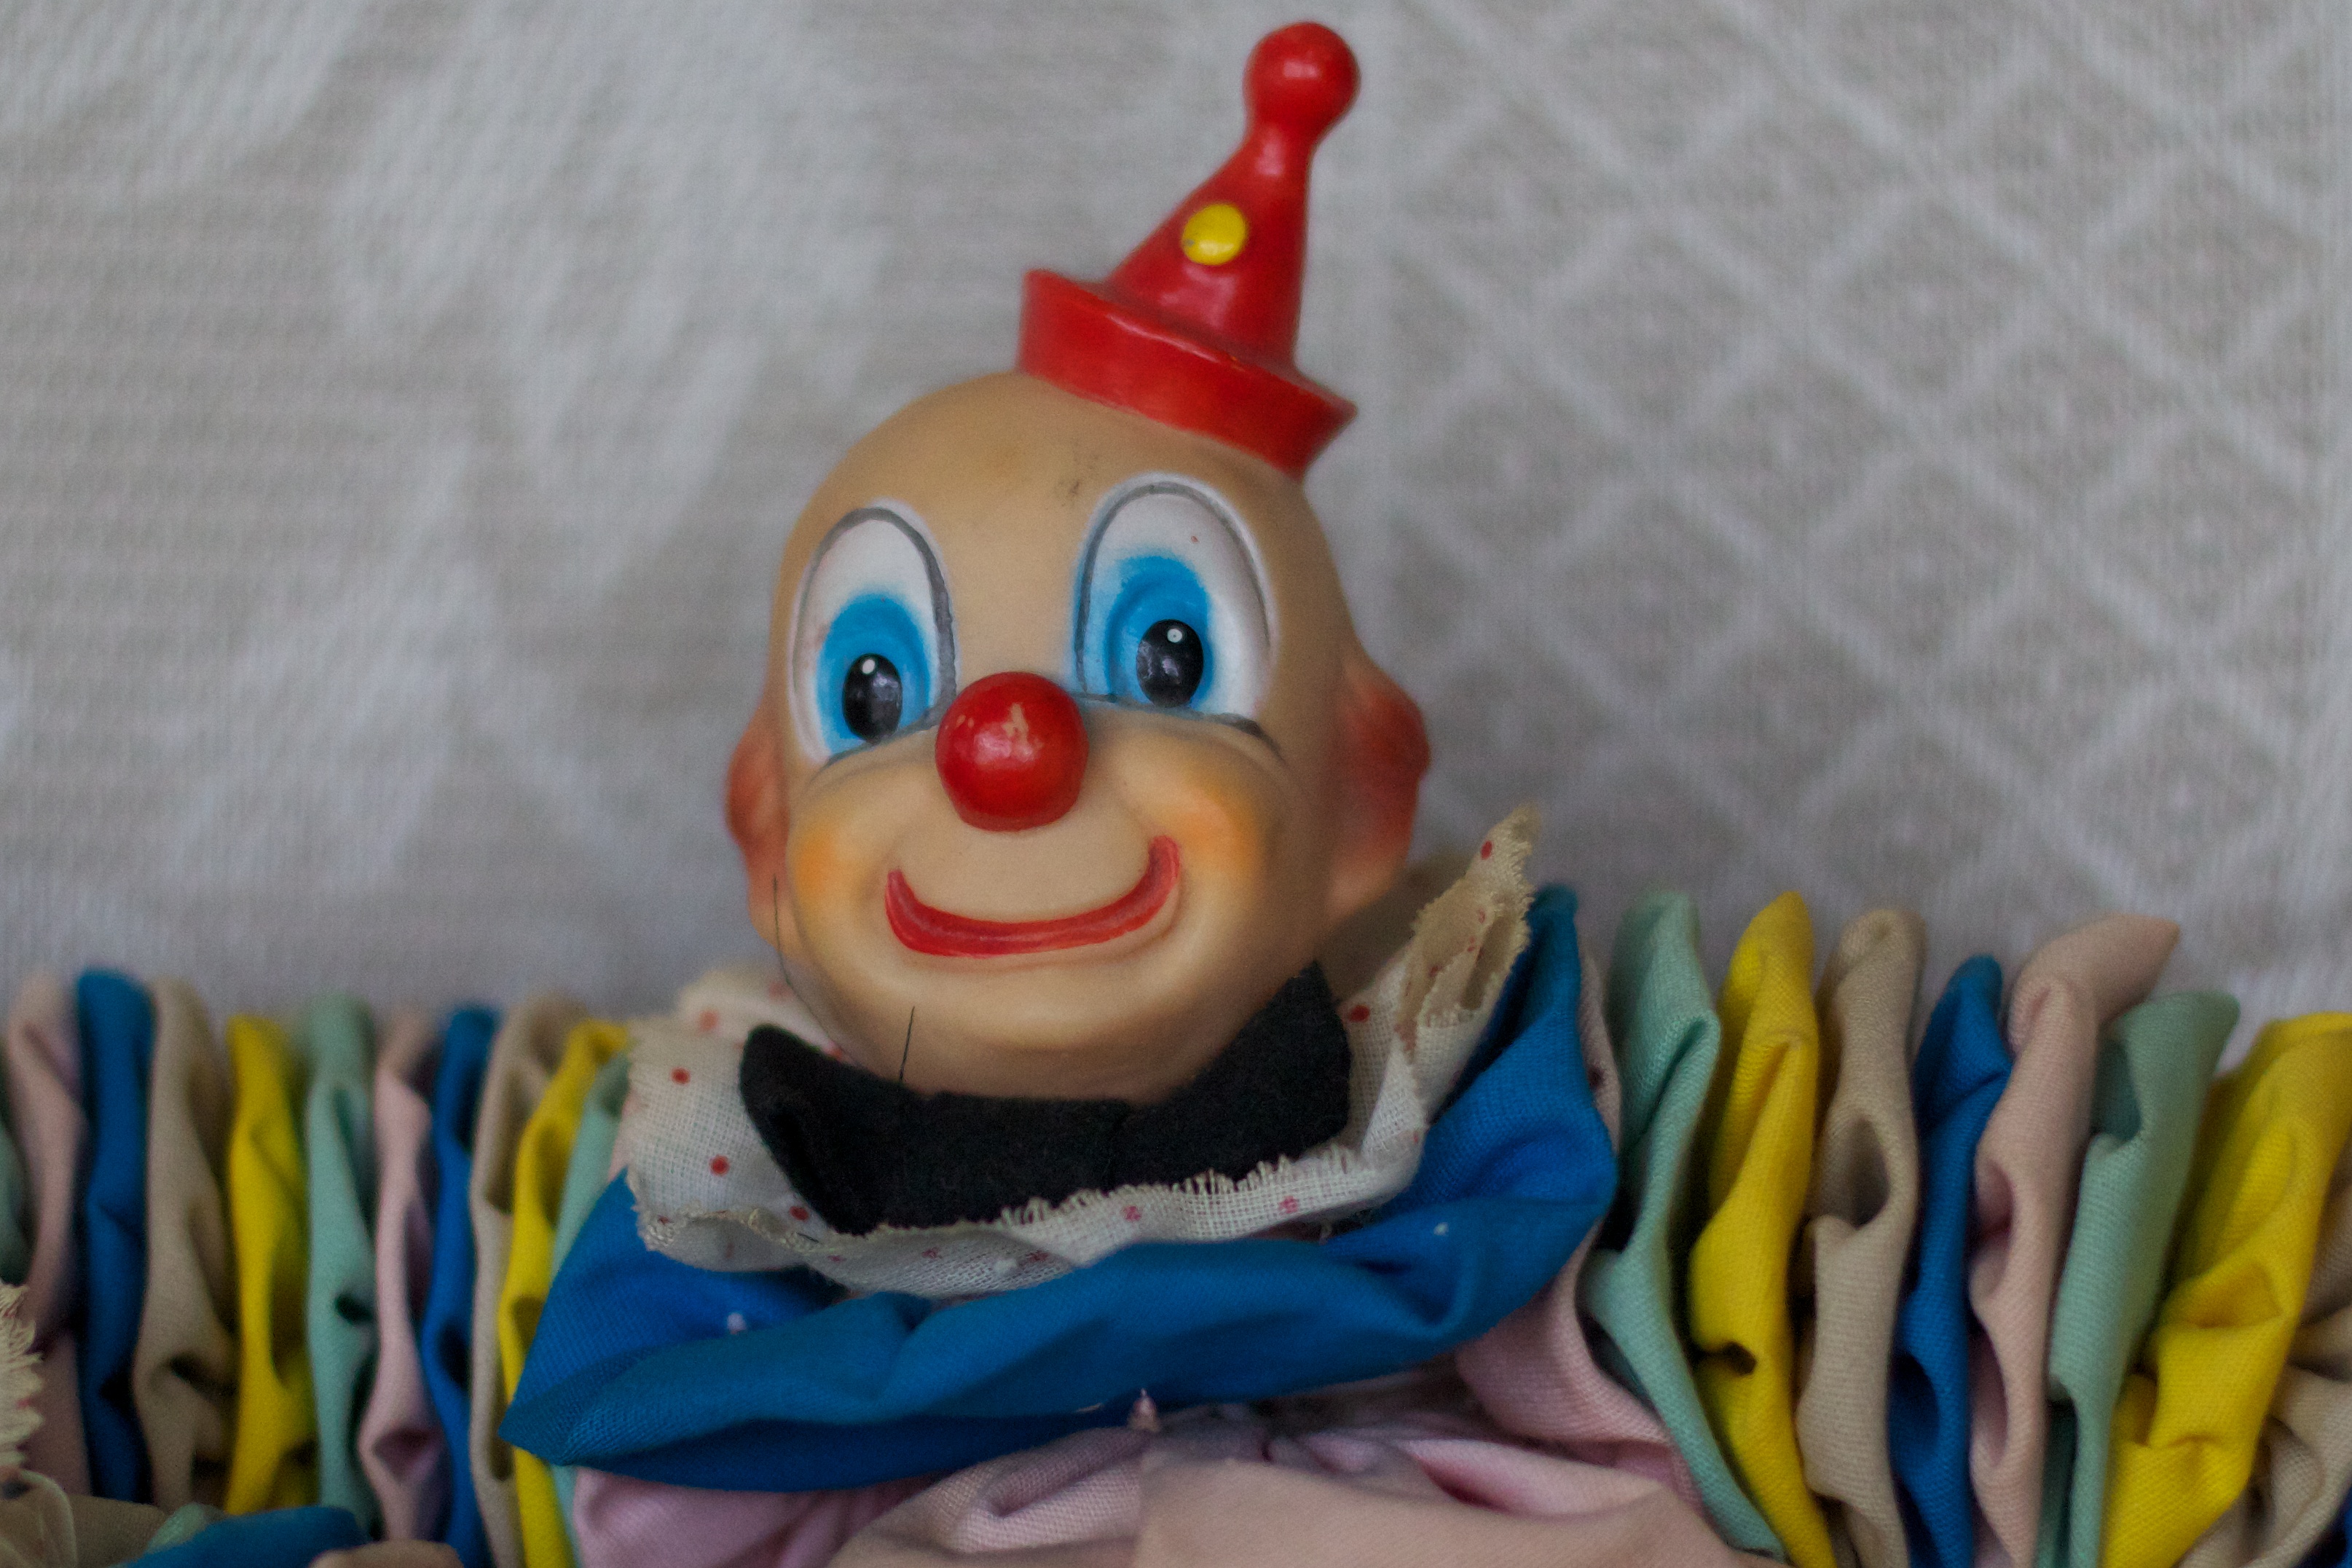
food, dessert, birthday cake, clown, odyssey, plpconnectu, hurleylounge, scaryclowns, performing arts